Holm Gero Hümmler

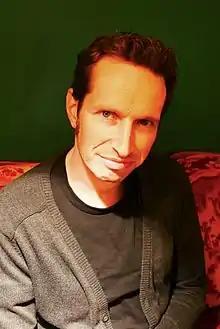
Holm Gero Hümmler, 2017

Holm Gero Hümmler (born September 22, 1970) is a German nuclear physicist and skeptic, living in Bad Homburg, near Frankfurt am Main.